Portuguese in Belgium

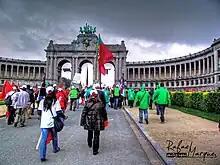
Portuguese flag in a demonstration in Brussels.

Despite being, theoretically, equal to other citizens as EU regulation states, many Portuguese in Belgium have faced discrimination in recent years. In particular, many Portuguese have been exploited and more are thought to be living a tough life. In some instances, such as in the construction sector, Belgian workers can earn more than three times the amount that a Portuguese worker receives for performing the same task. Many Portuguese have also been reported earning as little as €2 per hour.